Hamilton Disston

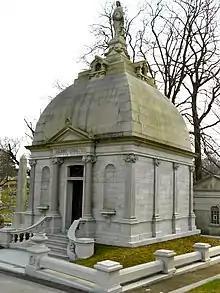
Disston family mausoleum in Laurel Hill Cemetery

Disston himself continued living in Disston City until more bad fortune prompted his return to Philadelphia. The financial Panic of 1893, the Wilson–Gorman Tariff Act of 1894 and two devastating freezes (see Great Freeze for details) caused financial difficulties and he mortgaged his Florida assets for $2 million.